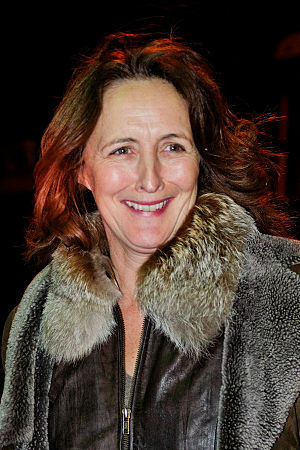
Fiona Shaw
Fiona Shaw, 2011
Fiona Shaw CBE er en irsk skuespiller. Hun spillede med i alle Harry Potter-filmene, som Harrys tante, Petunia Dursley.